Pseudoips prasinana

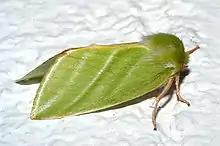

Pseudoips prasinana, the green silver-lines is a moth of the family Nolidae, common in wooded regions, and having a wingspan of 30–35 mm. It is found in the Palearctic realm (North and Central Europe, Russia, Siberia, Korea, Japan).